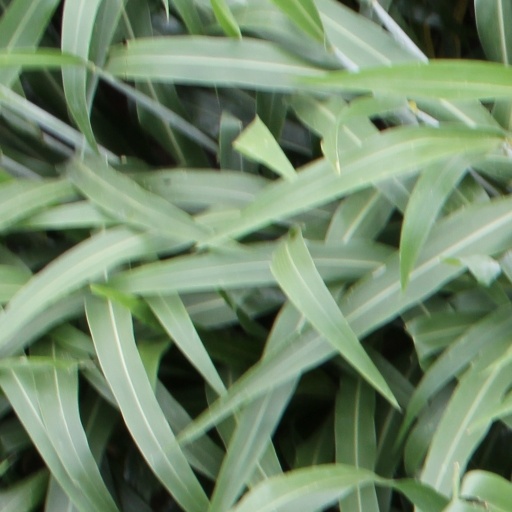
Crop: sorghum